Mikael Rahm

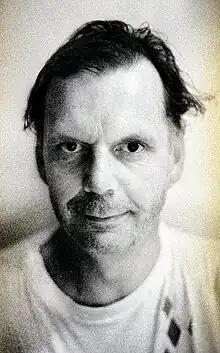
Mikael Rahm

Mikael Rahm, (born 15 May 1957 in Östersund) is a Swedish actor. Internationally, he is best known for his parts in the movies "As It Is in Heaven" and "Let the Right One In".